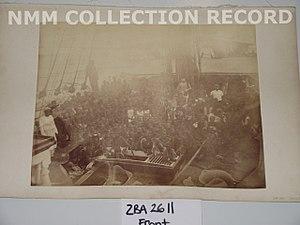
Un navire négrier ou négrier est un bateau ou un vaisseau qui, pour une partie de son temps, transportait des esclaves noirs pour en faire commerce.